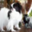
Label: dog